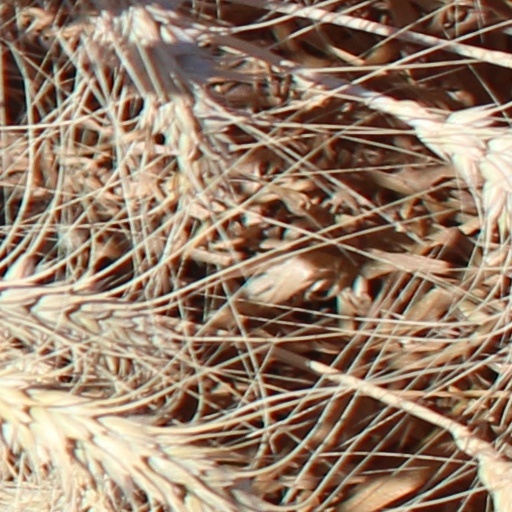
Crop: wheat